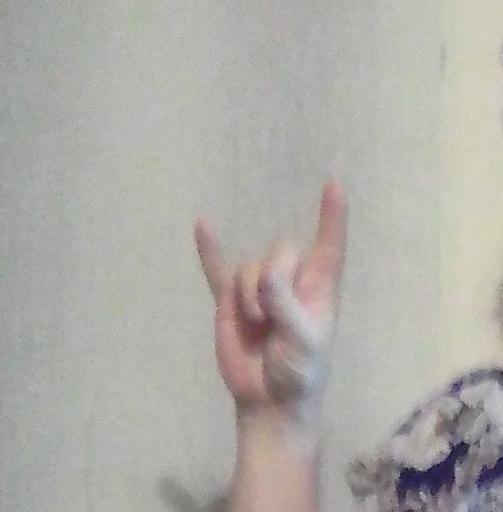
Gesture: rock